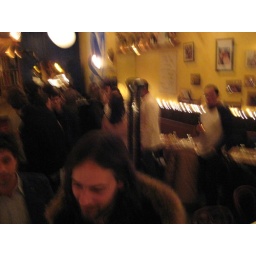
pink pony aerial view, artists arik roper in foreground and javier tellez standing to the side